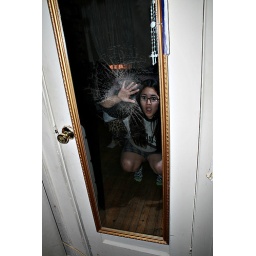
the girl in the crack mirror : slow shutter